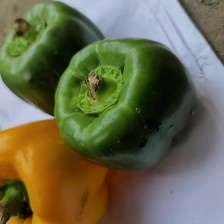
Label: capsicum